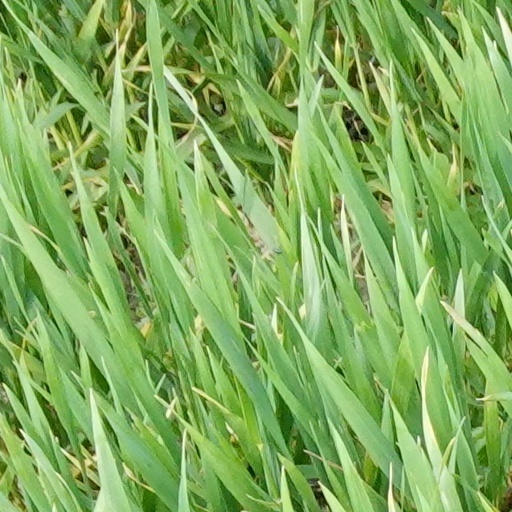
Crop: wheat